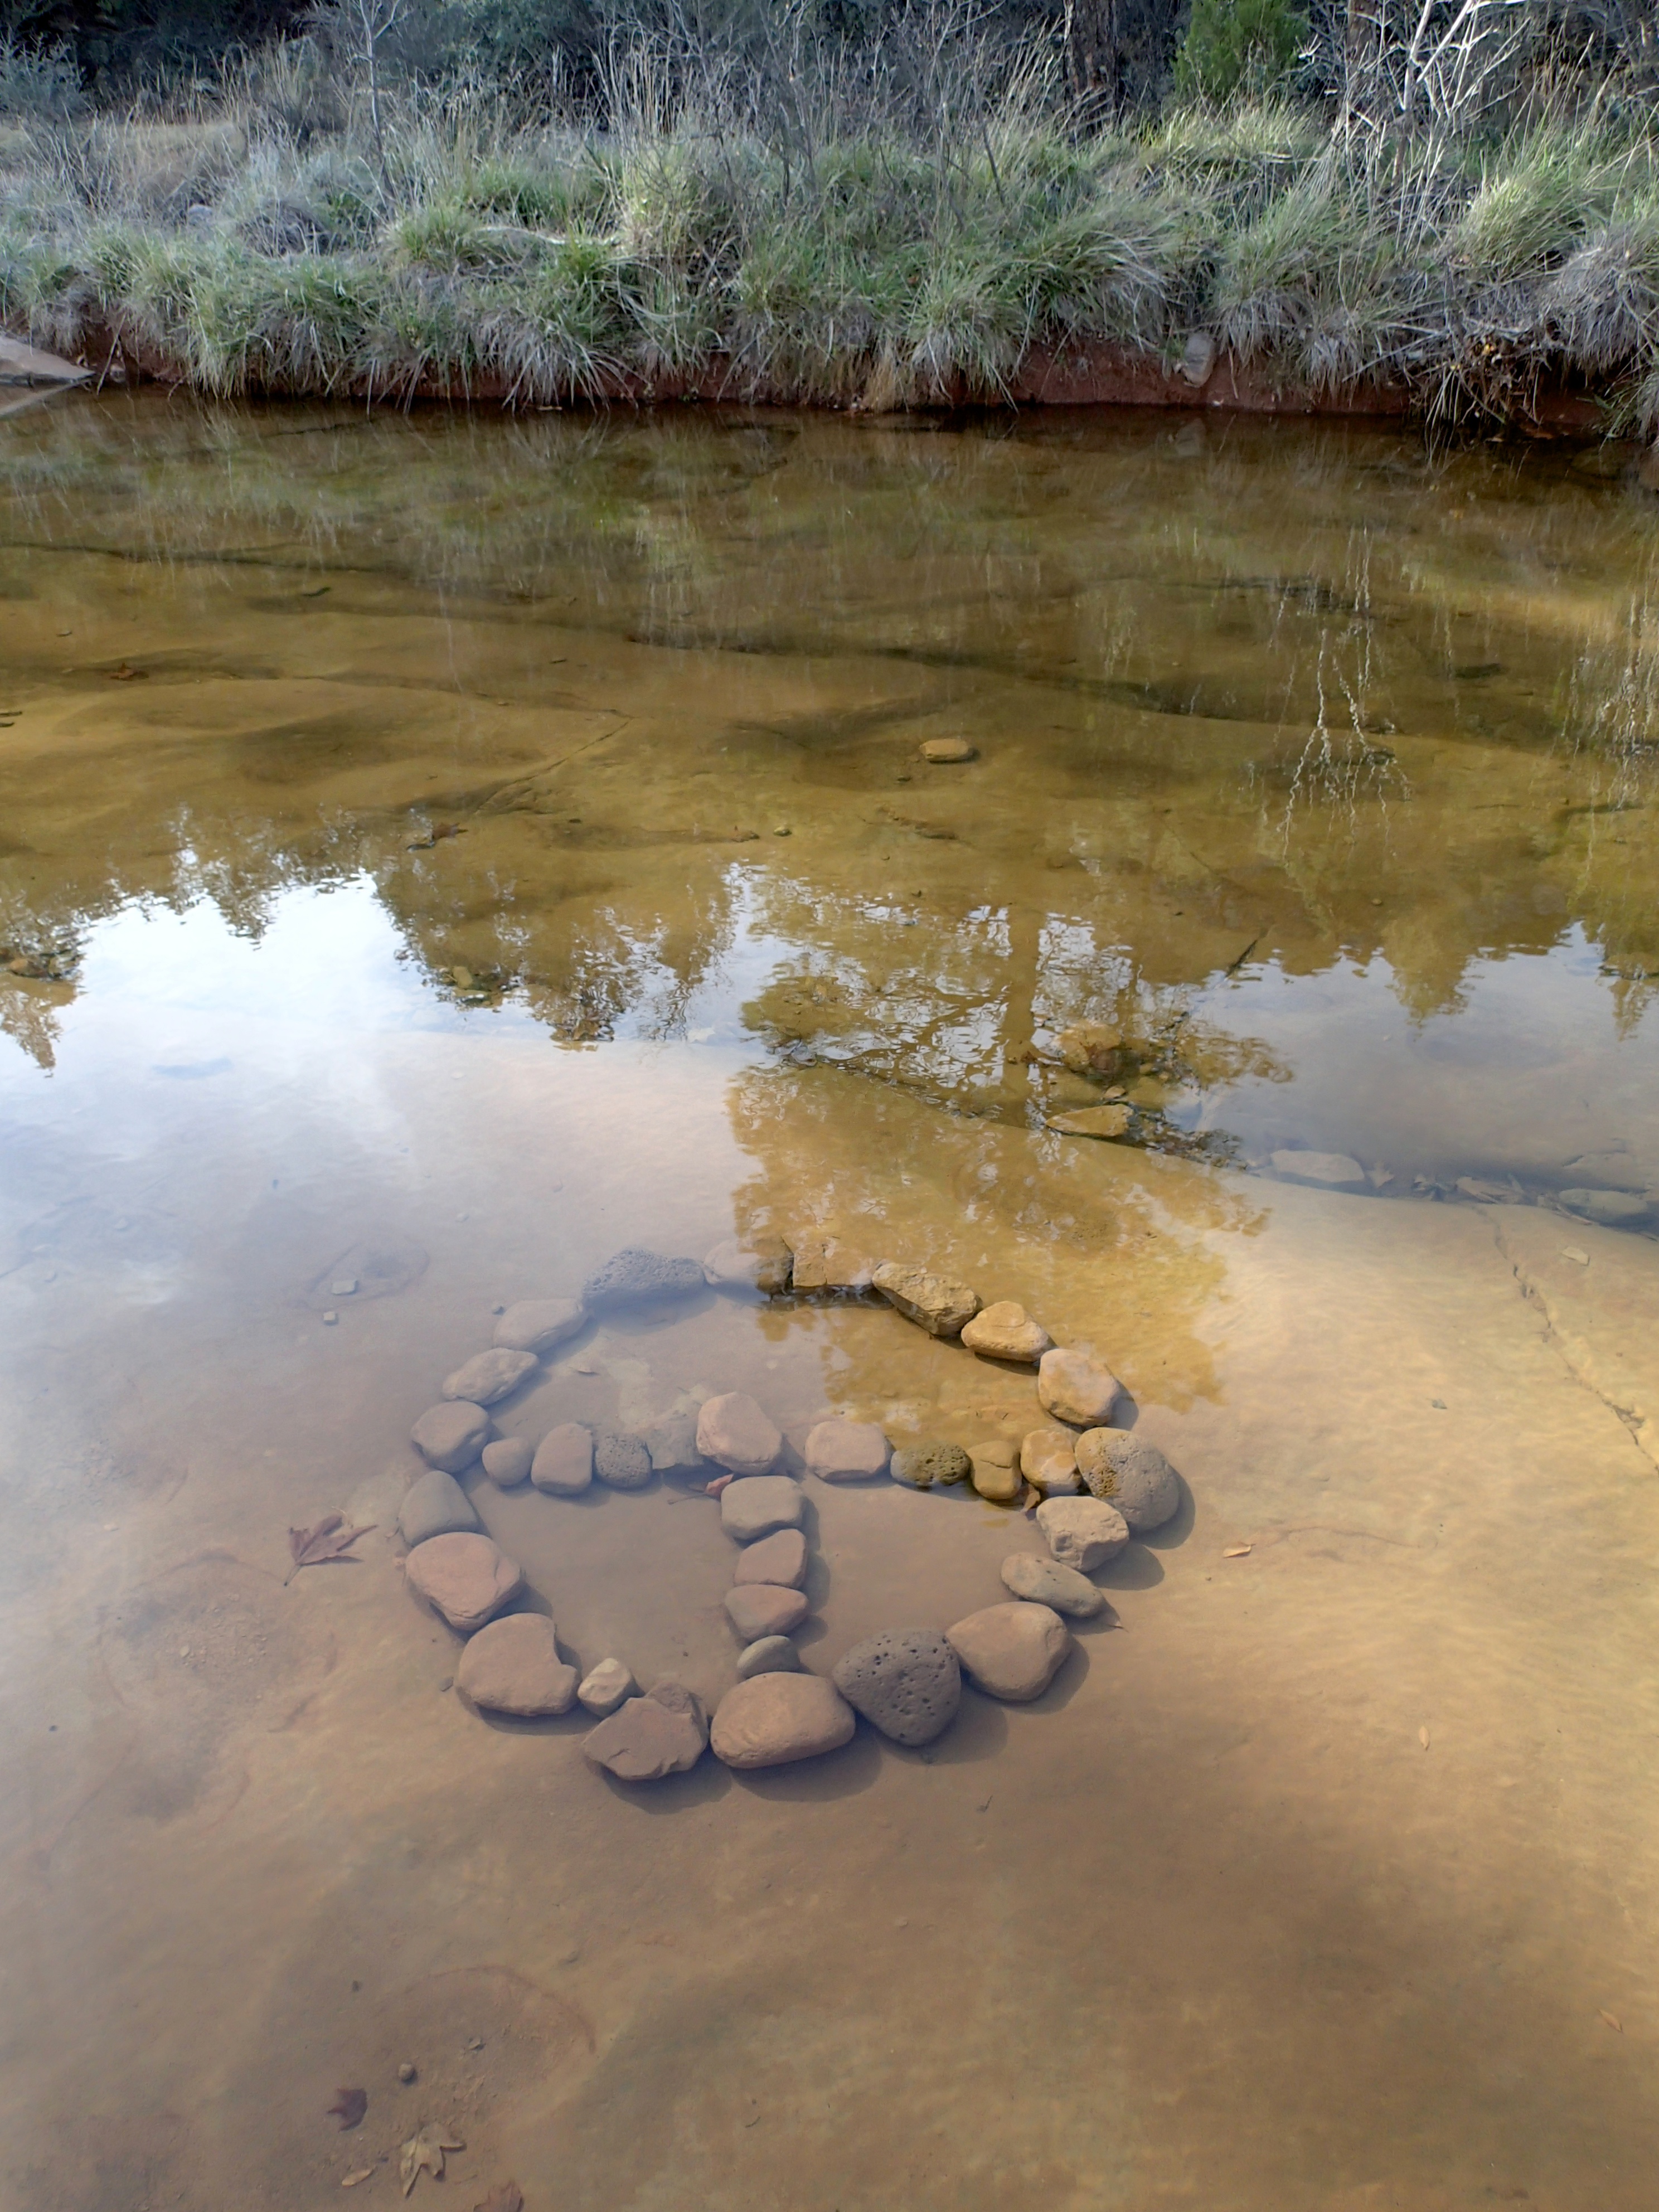
tree, water, marsh, swamp, lake, river, pond, stream, reflection, body of water, cool image, wetland, fish pond, natural environment